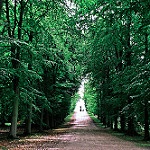
Label: forest